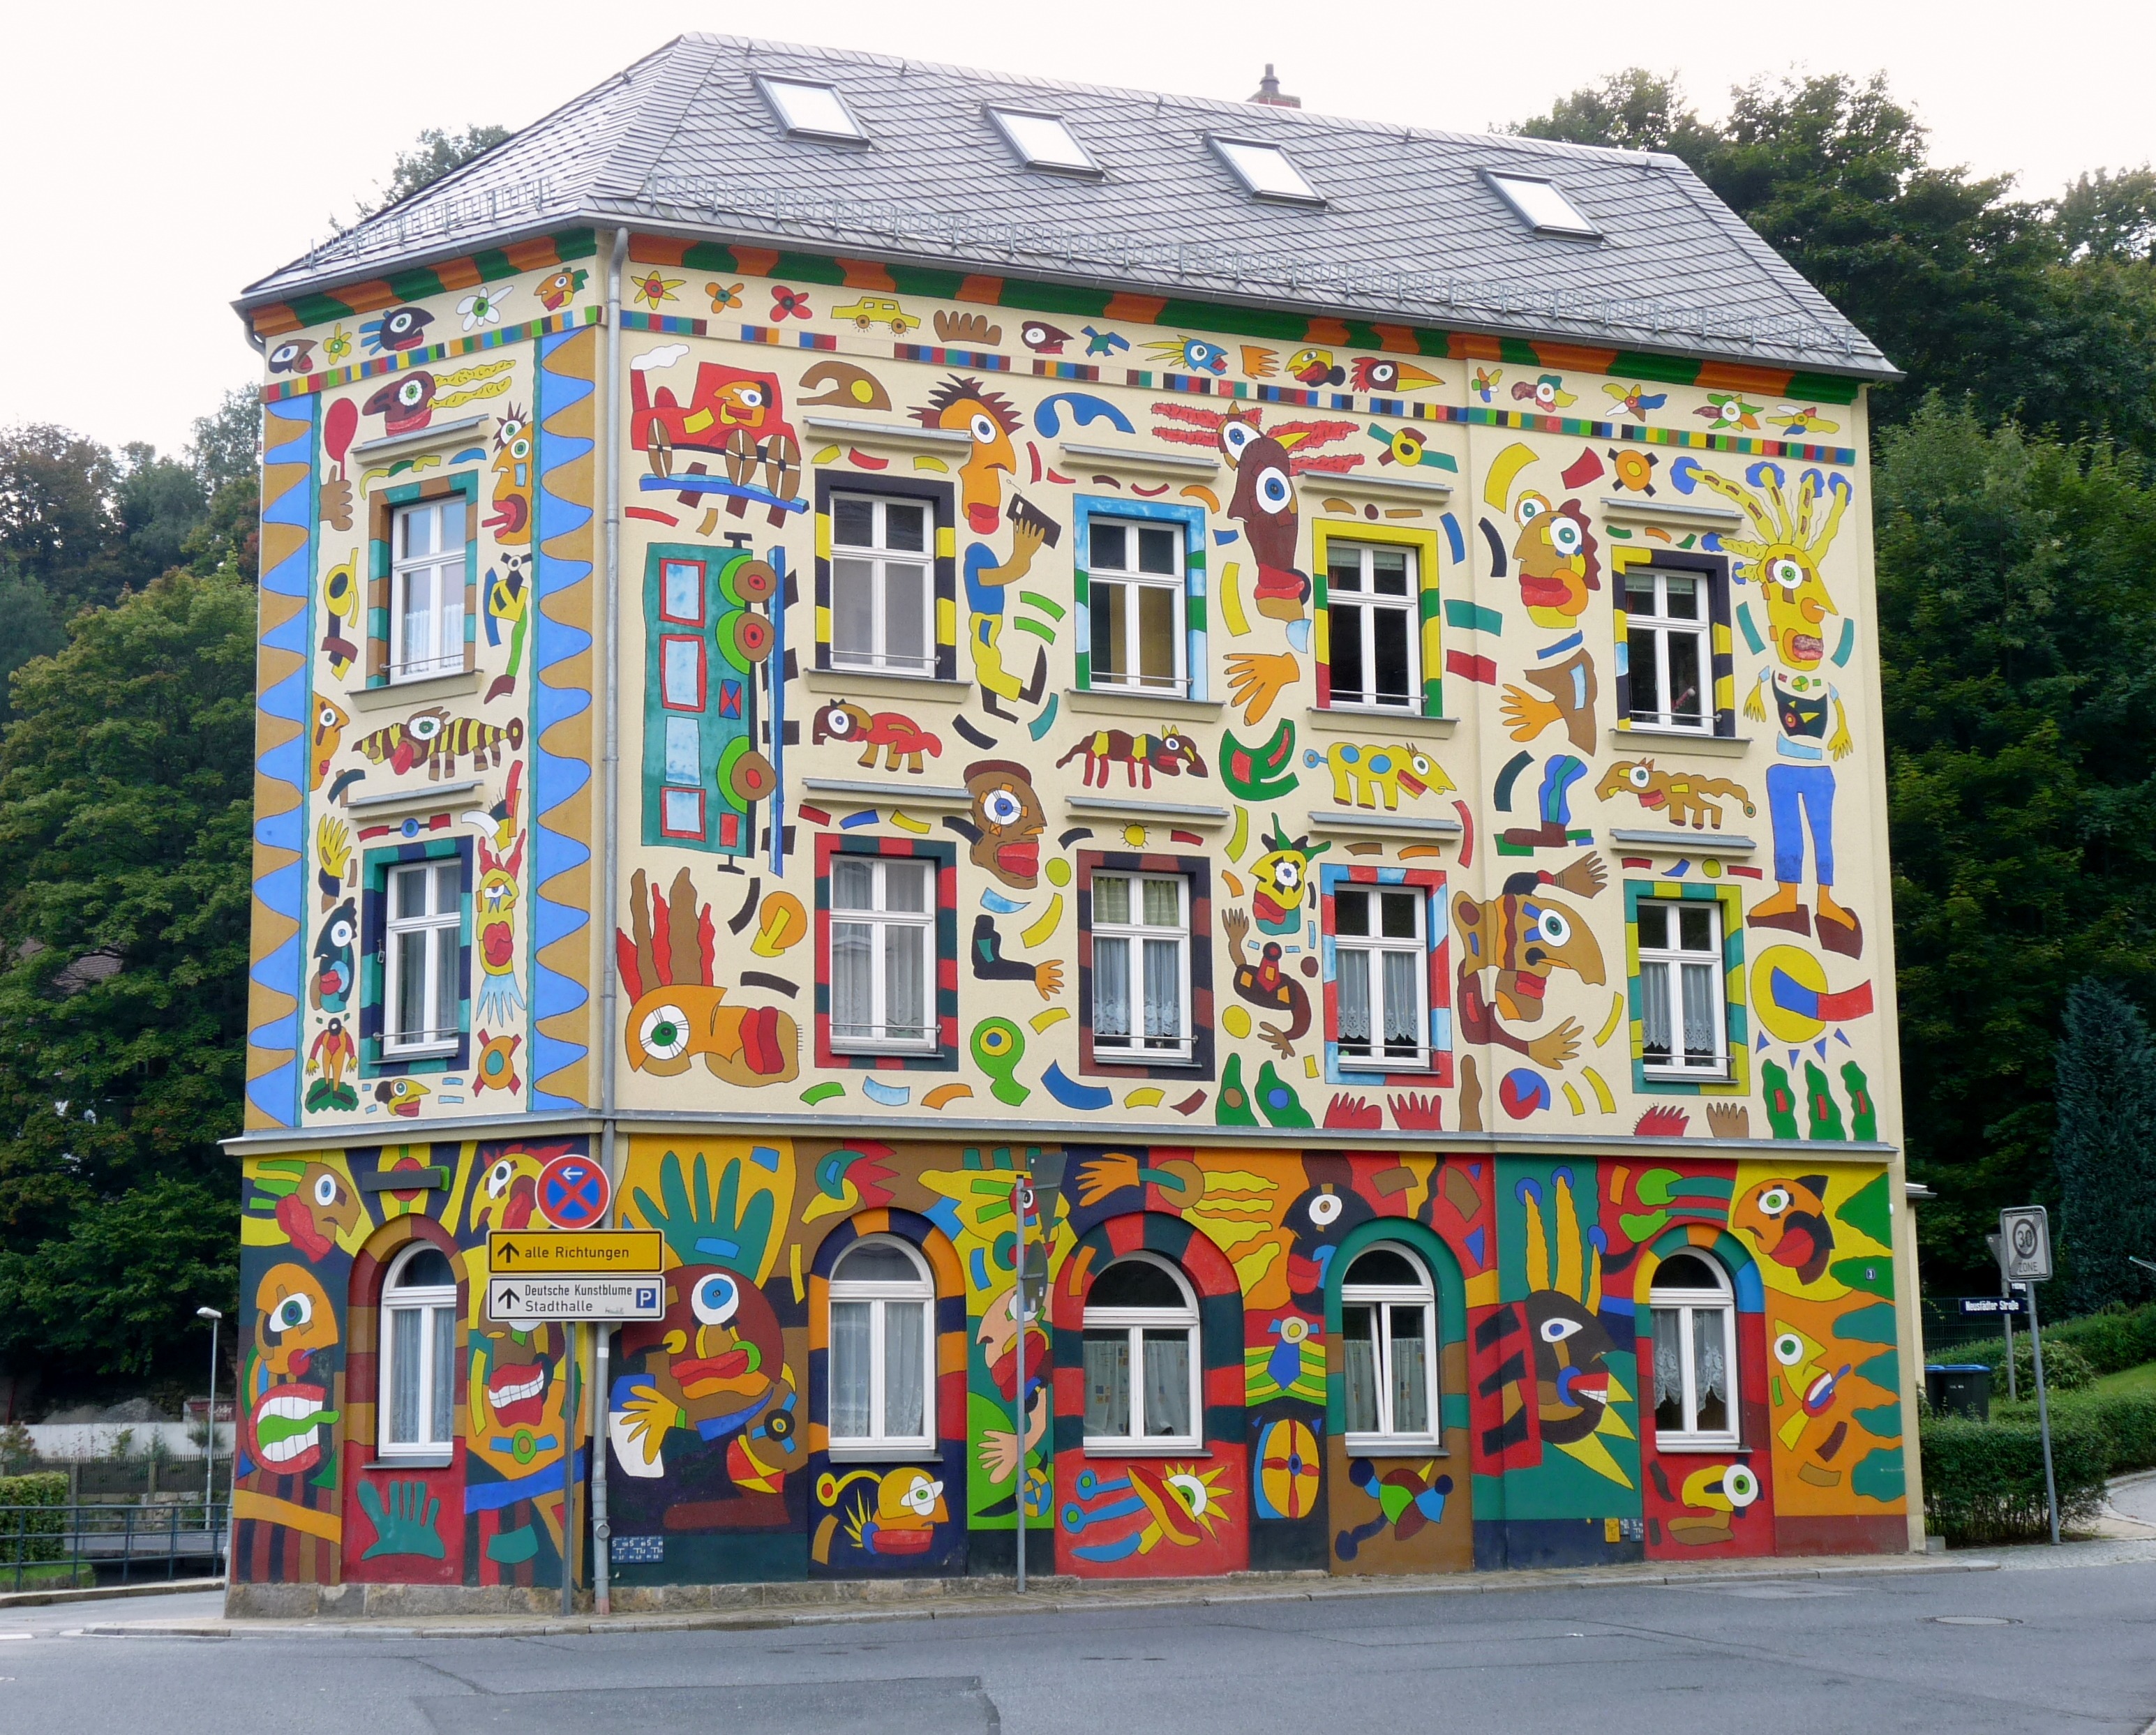
paint, facade, colorful, toy, place of worship, painting, art, temple, mural, shrine, craffiti house, fischer art in sebnitz